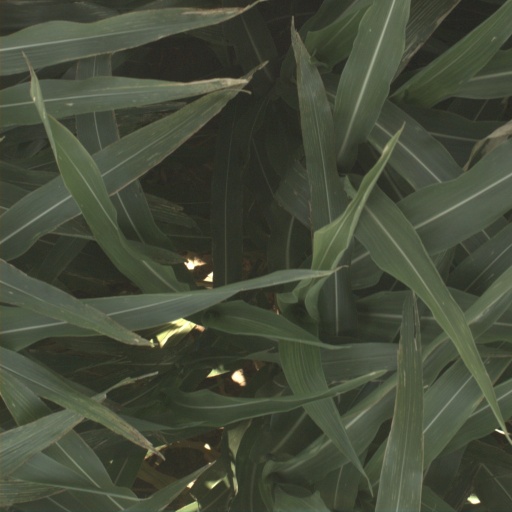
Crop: sorghum